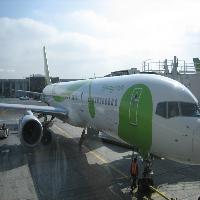
Weather: cloudy or overcast